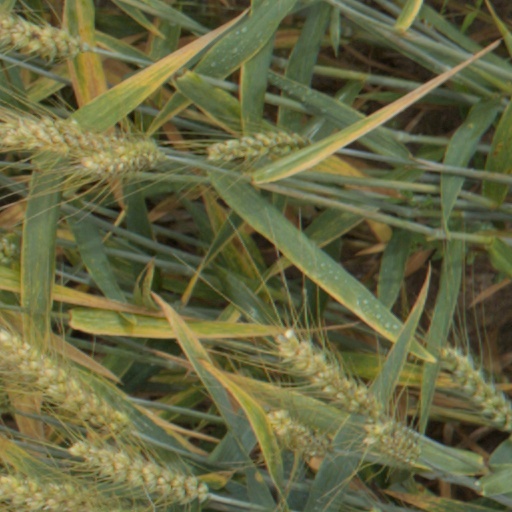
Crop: wheat